Jamal Dajani

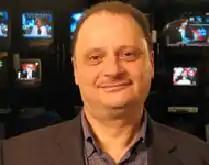
Mosaic Intelligence Report – Studio

Jamal Dajani is a Palestinian-American journalist and an award-winning producer. He is the co-founder of Arab Talk Radio. He formerly served as Director of Strategic Communications & Media for former Palestinian Prime Minister Rami Hamdallah. Prior to this he was Vice President of Middle East and North Africa at Internews. He is currently a lecturer at San Francisco State University.